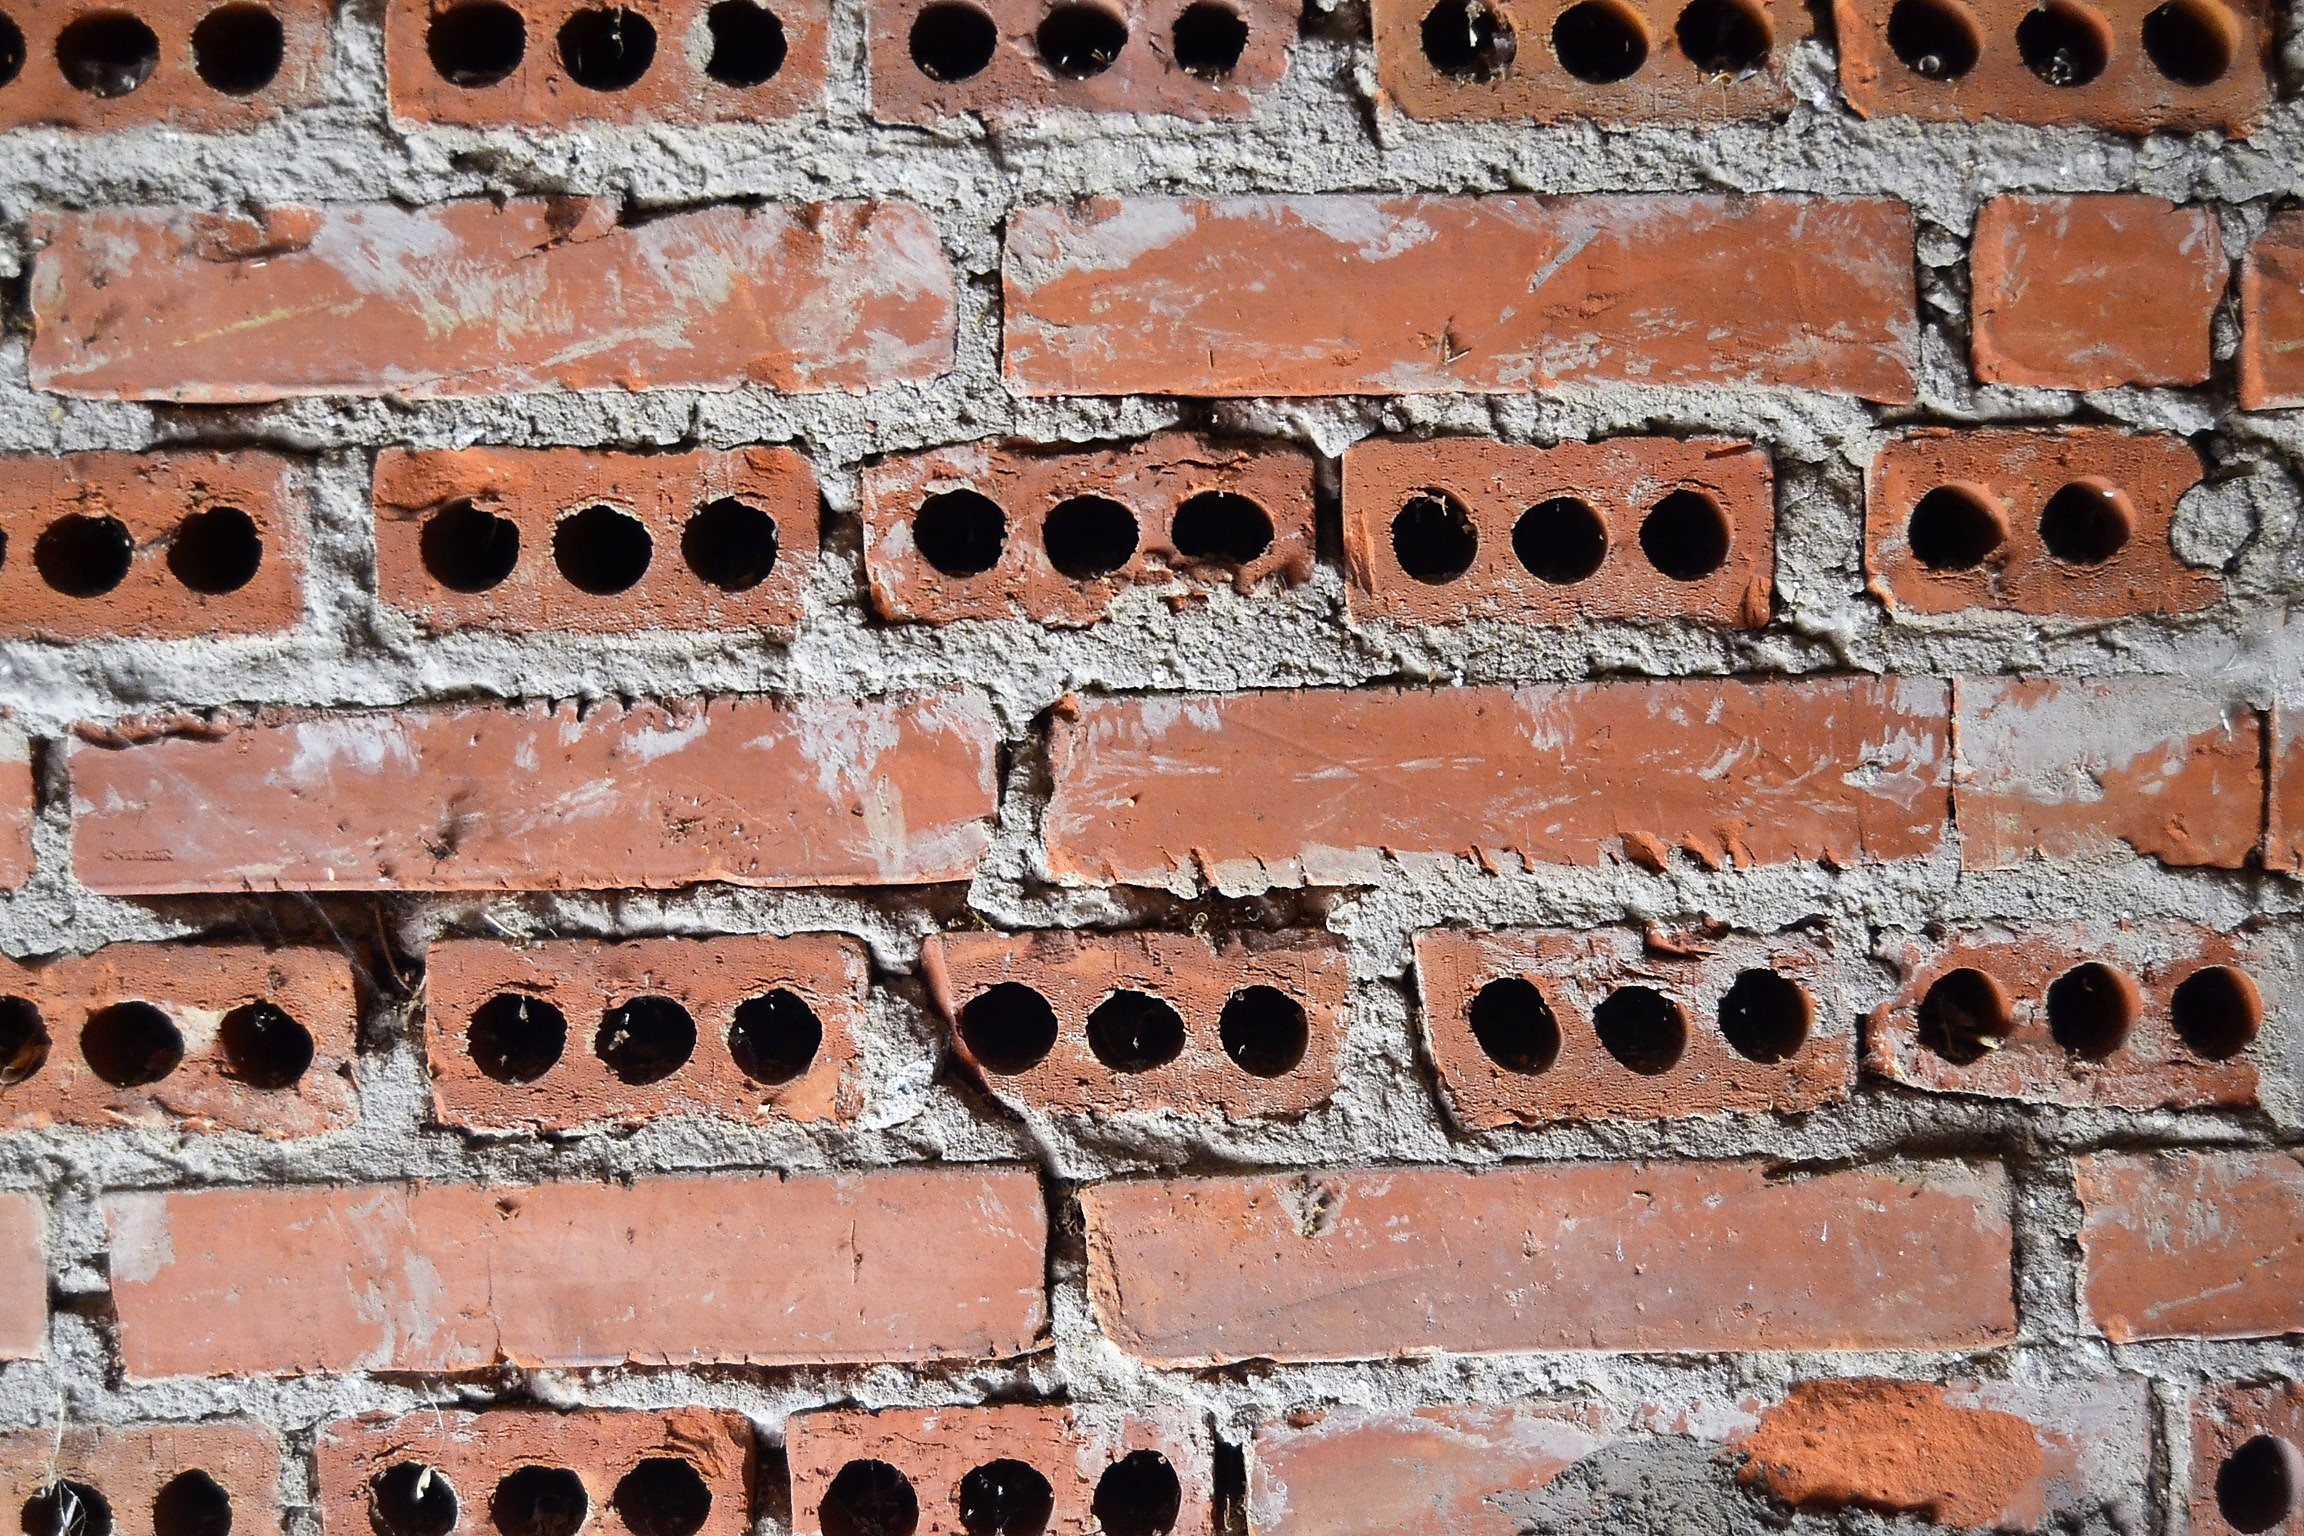
architecture, texture, wall, construction, brick, material, bricks, iron, brickwork, materials